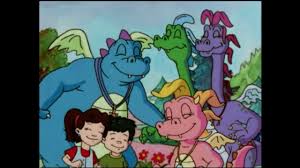
Portrait style: Cartoon Portrait